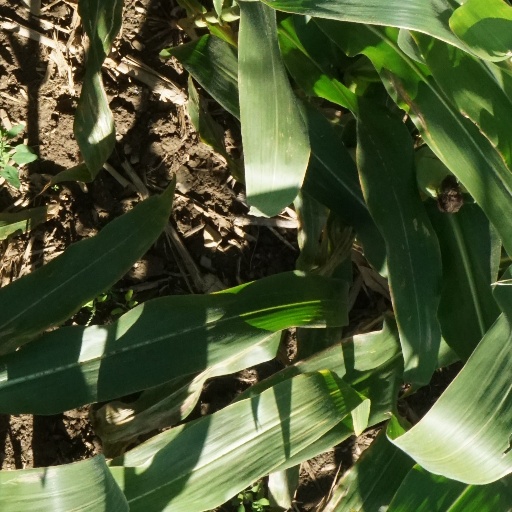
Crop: maize; corn